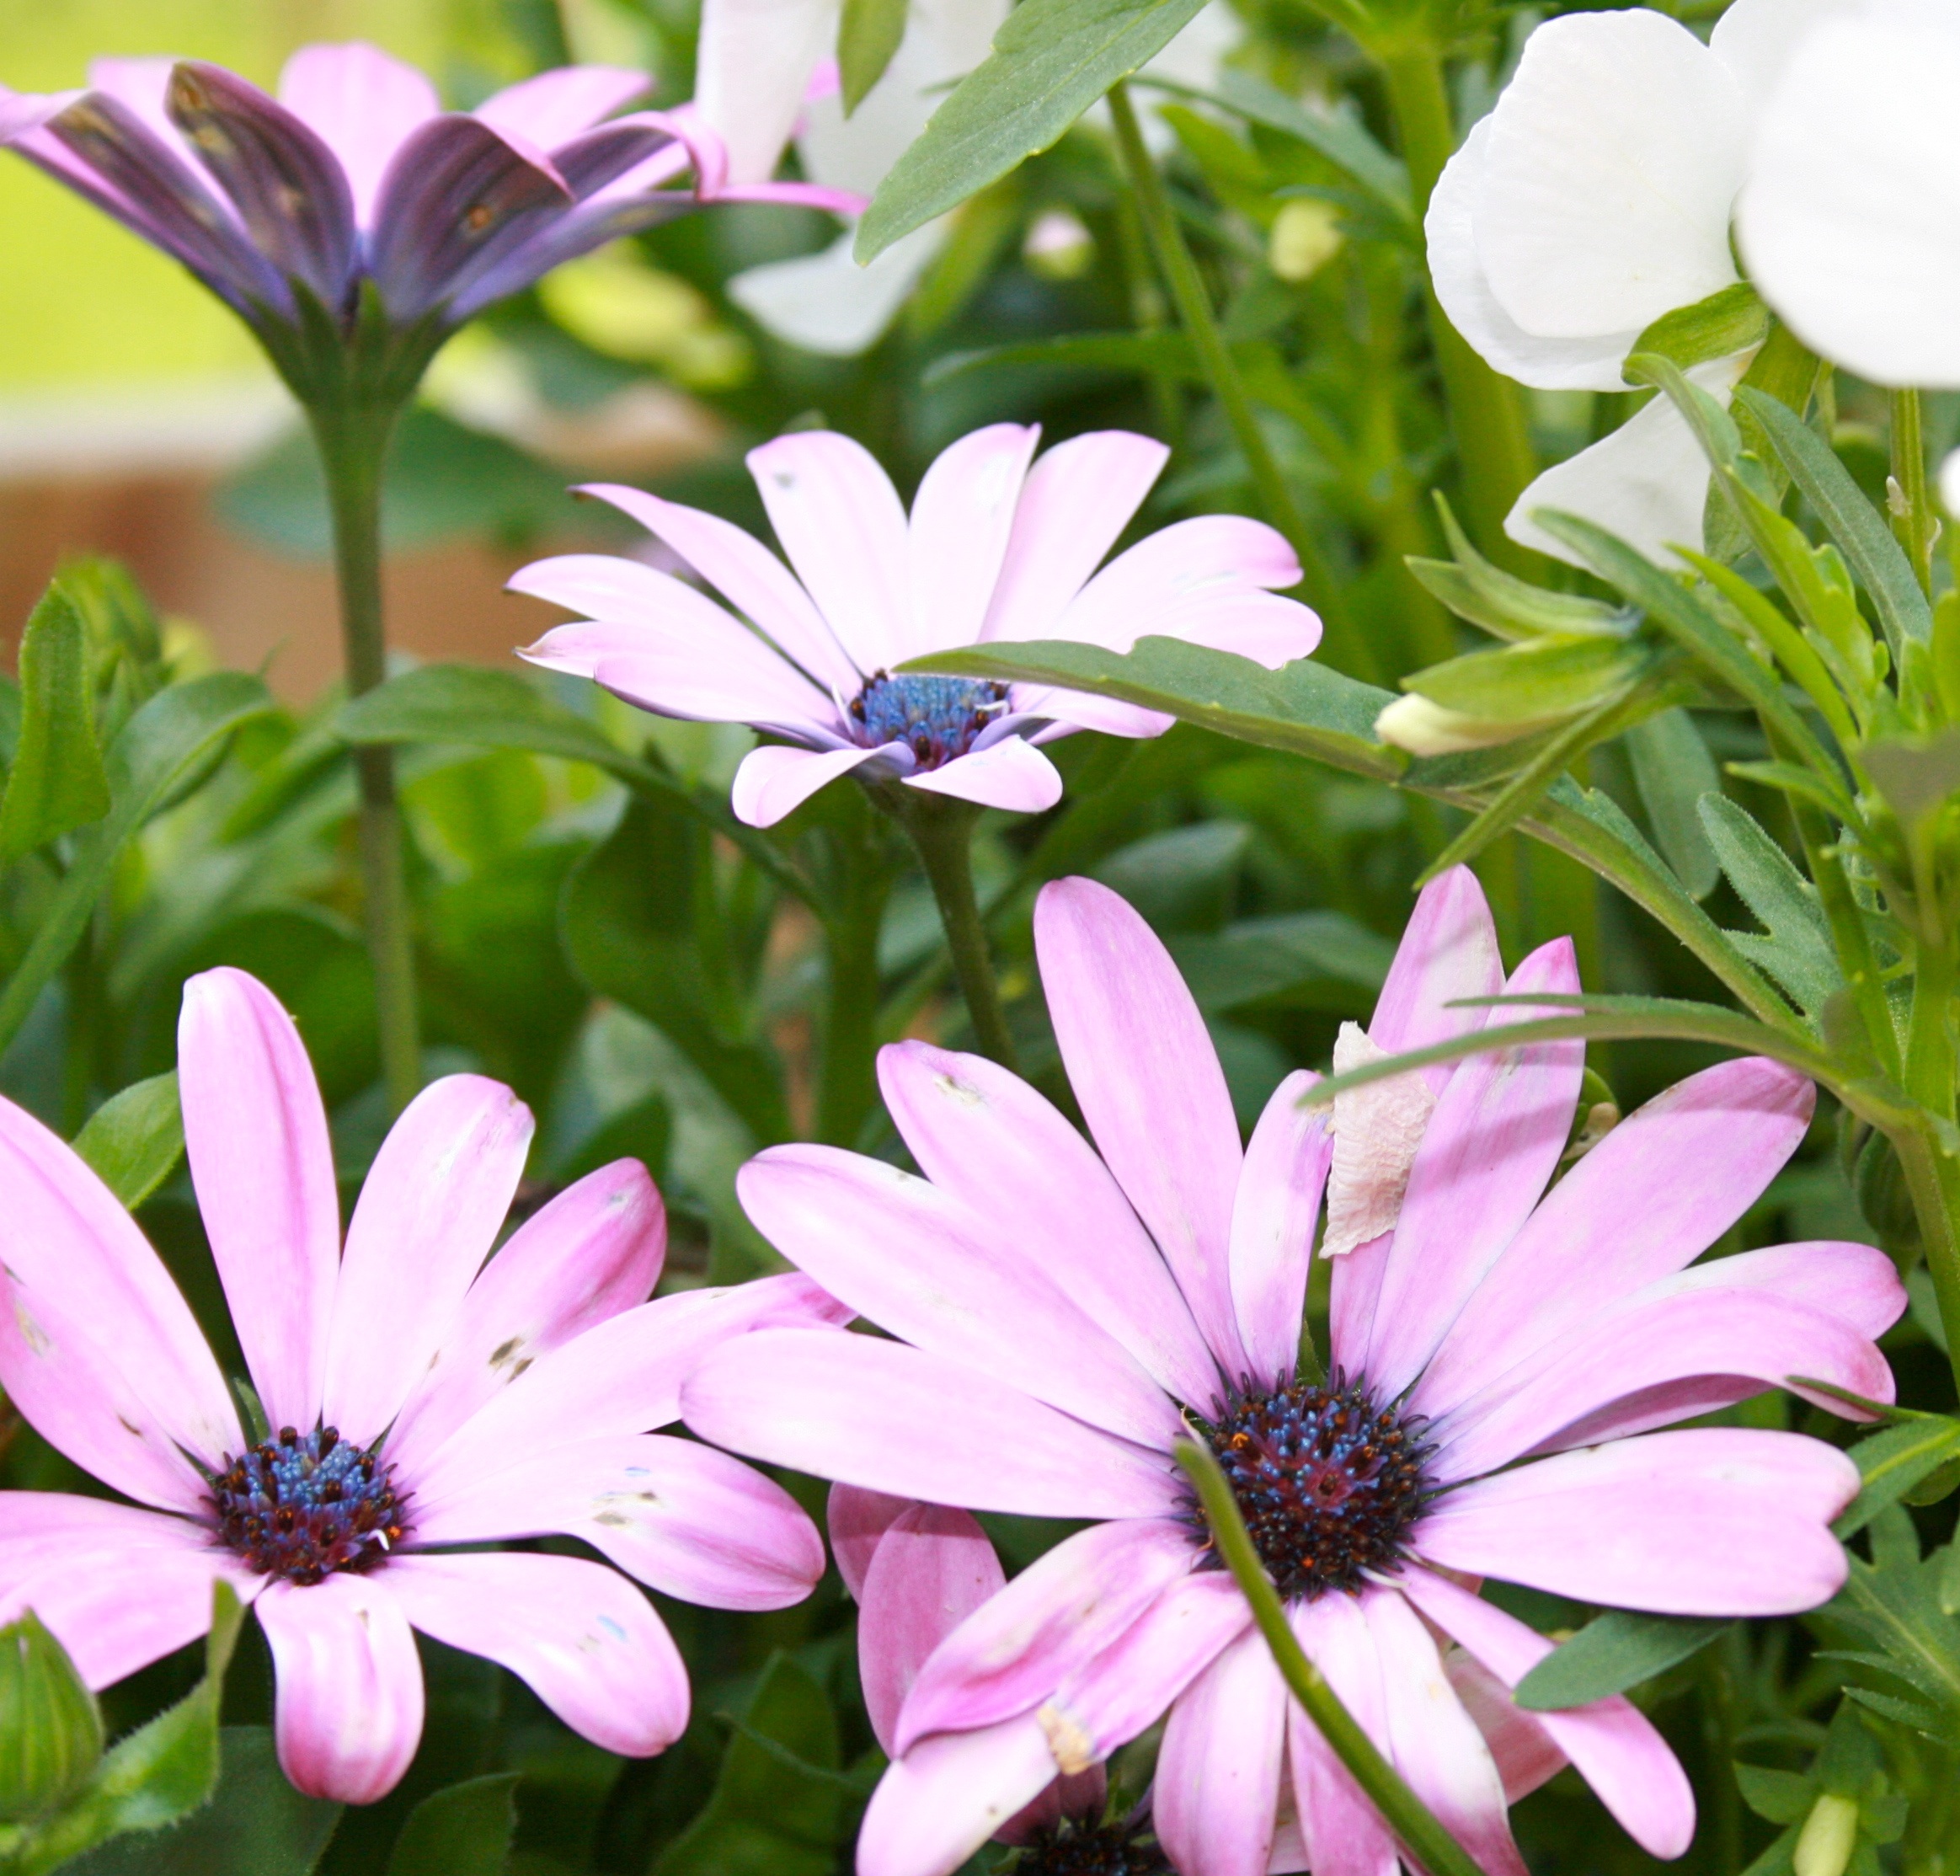
plant, flower, purple, petal, summer, herb, produce, botany, garden, flora, wildflower, flowers, colour, the nature of the, flowering plant, daisy family, oxeye daisy, annual plant, land plant, garden cosmos